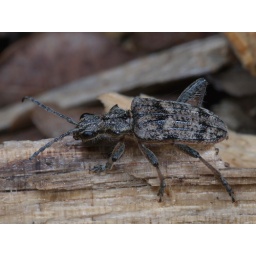
below a dead pine tree